Reading Buses

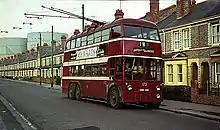
Trolleybus in Newtown in 1965

The origins of Reading Transport can be traced back to the 19th century, when the privately owned Reading Tramways Company (part of the Imperial Tramways Company) was formed. The company was authorised to construct and operate a horse tram route on an east–west alignment from Oxford Road through Broad Street in the town centre to Cemetery Junction. This route formed the core of what became known as the "main line" of the tram and trolleybus network.